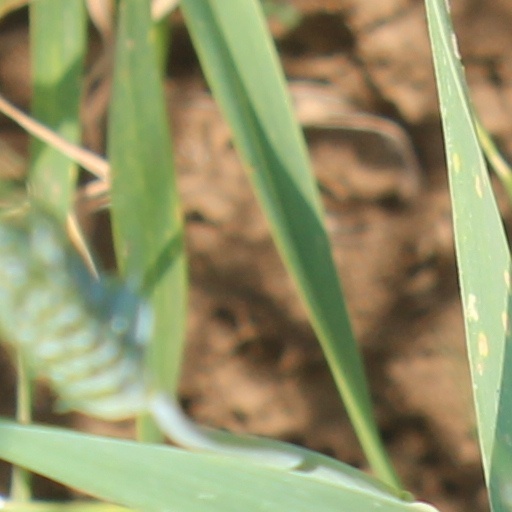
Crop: wheat